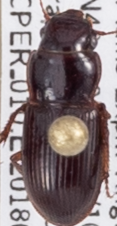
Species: Cratacanthus dubius
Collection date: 2018-07-19
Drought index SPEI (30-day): -0.9
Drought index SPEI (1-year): -0.1
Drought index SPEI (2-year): -0.46